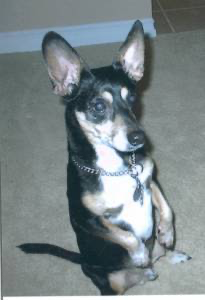
Animal: dog
Breed: chihuahua